A303 road

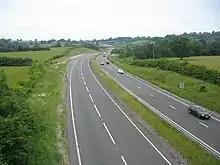
Parts of the A303 were upgraded to dual carriageway throughout the late 20th century.

In 1971, the Environment Secretary, Peter Walker announced the entire length of the A303 would be upgraded as part of a new roads programme that would deliver 1,000 new miles of motorway by 1980. Bypasses were built, such as the one at Wylye in July 1975. A bypass of Marsh, Devon was opened in 1976; it was (and remains) the only dual carriageway upgrade of the A303 through the Blackdown Hills. The section between Wincanton and Holton opened in stages throughout 1977, costing £3m.